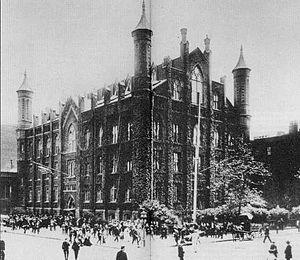
Le City College of The City University of New York, fréquemment nommé « City College of New York » ou, de manière plus familière, « City », est un établissement d'enseignement supérieur dépendant de l'université de la ville de New York. Fondé en 1847, il est le plus ancien établissement de cette université, et le premier établissement supérieur public et gratuit américain.